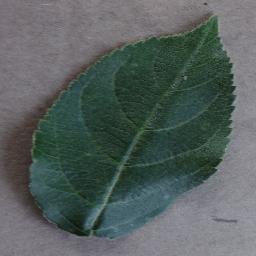
Label: Apple___healthy